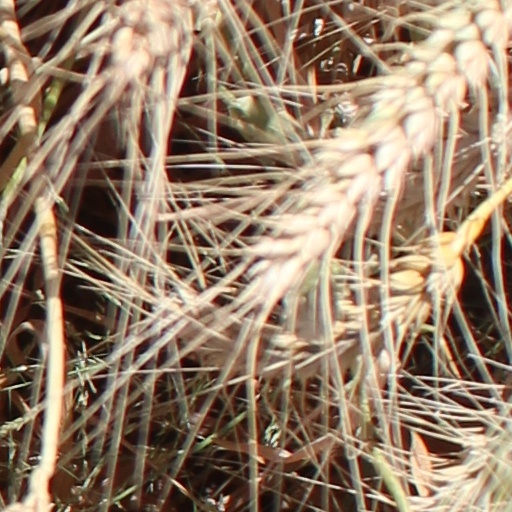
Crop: wheat